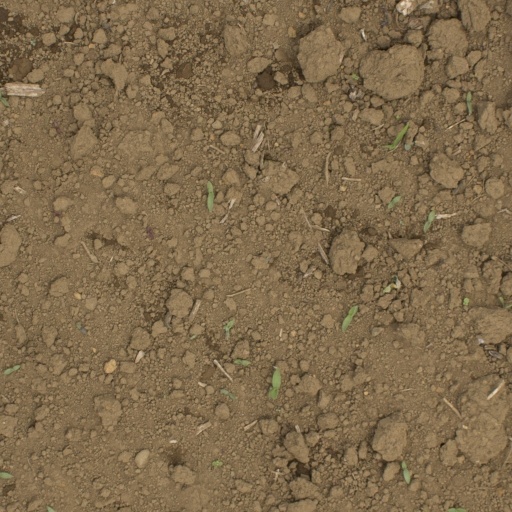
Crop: Jerusalem artichoke